Dactyloidae

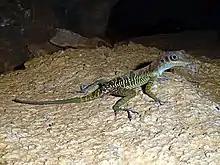
Cuba is home to more than 60 anole species (second only to Colombia), most found nowhere else, like this West Cuban anole

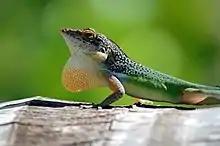
Like all Lesser Antillean anoles, Leach's anole has a very small range

Anoles are a very diverse and plentiful group of lizards. They are native to tropical and subtropical South America, Central America, Mexico, the offshore East Pacific Cocos, Gorgona and Malpelo Islands, the West Indies and southeastern United States.